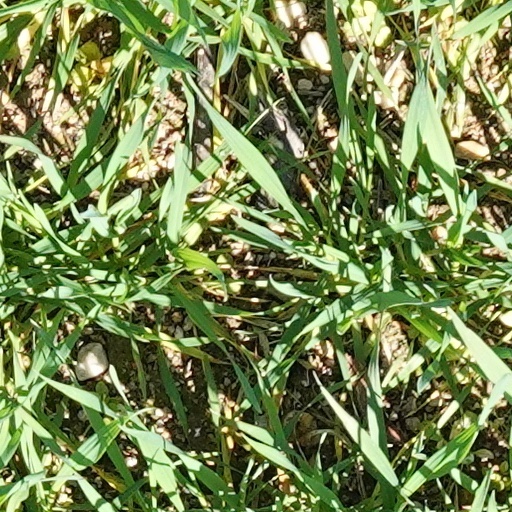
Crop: wheat